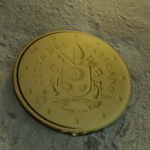
Coin value: 10cents
Country: va
Edition: 2017